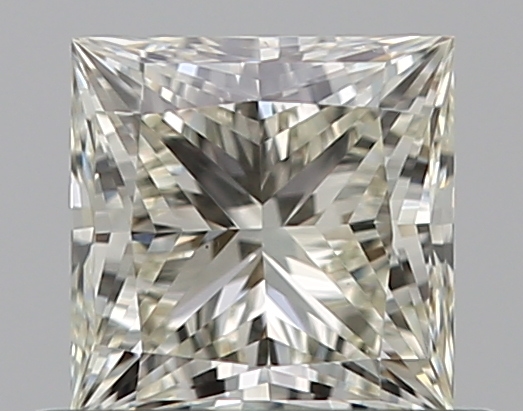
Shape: princess
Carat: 0.52
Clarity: VVS2
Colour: L
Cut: EX
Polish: EX
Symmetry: EX
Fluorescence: F
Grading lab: GIA
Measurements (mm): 4.38 x 4.33 x 3.06